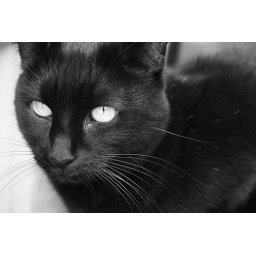
035/365: black cat in the morning sun